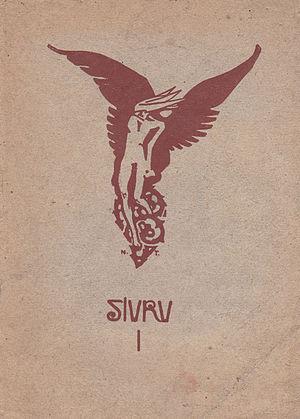
Nikolai Voldemar Triik est un peintre et graphiste estonien.
Siuru est un mouvement littéraire, portant le nom d’un oiseau de feu de la Mythologie finno-ougrienne, fondé en 1917 en Estonie.